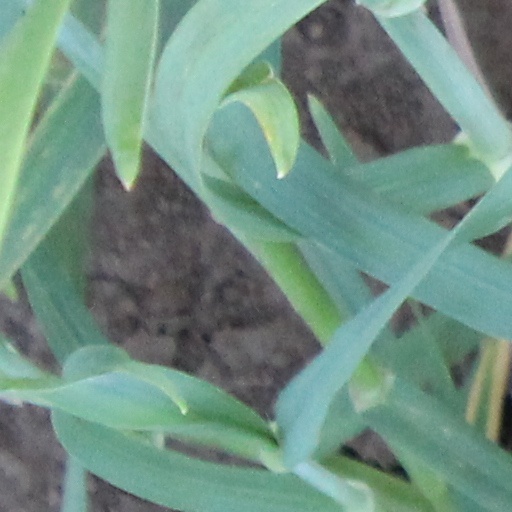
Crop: wheat